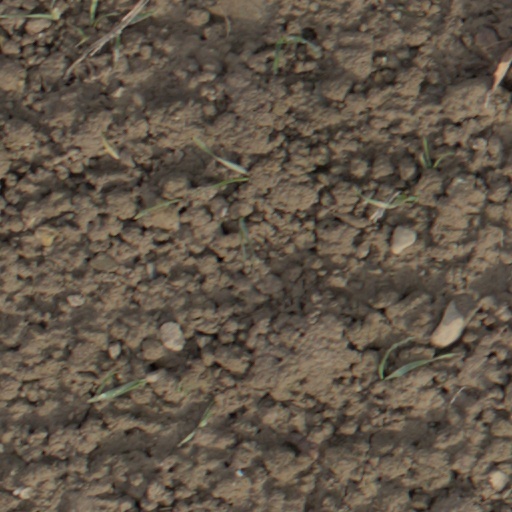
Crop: wheat